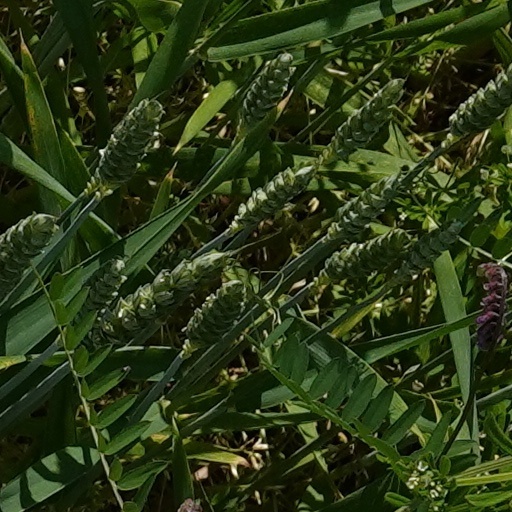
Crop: wheat